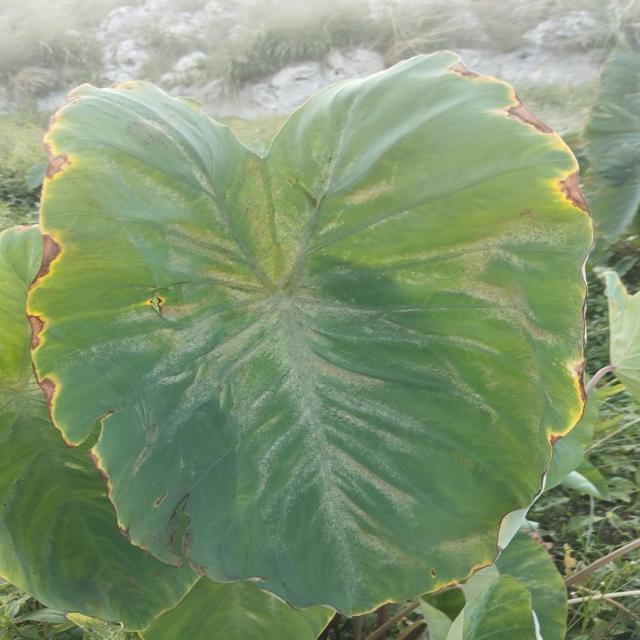
Label: Mid_Blight